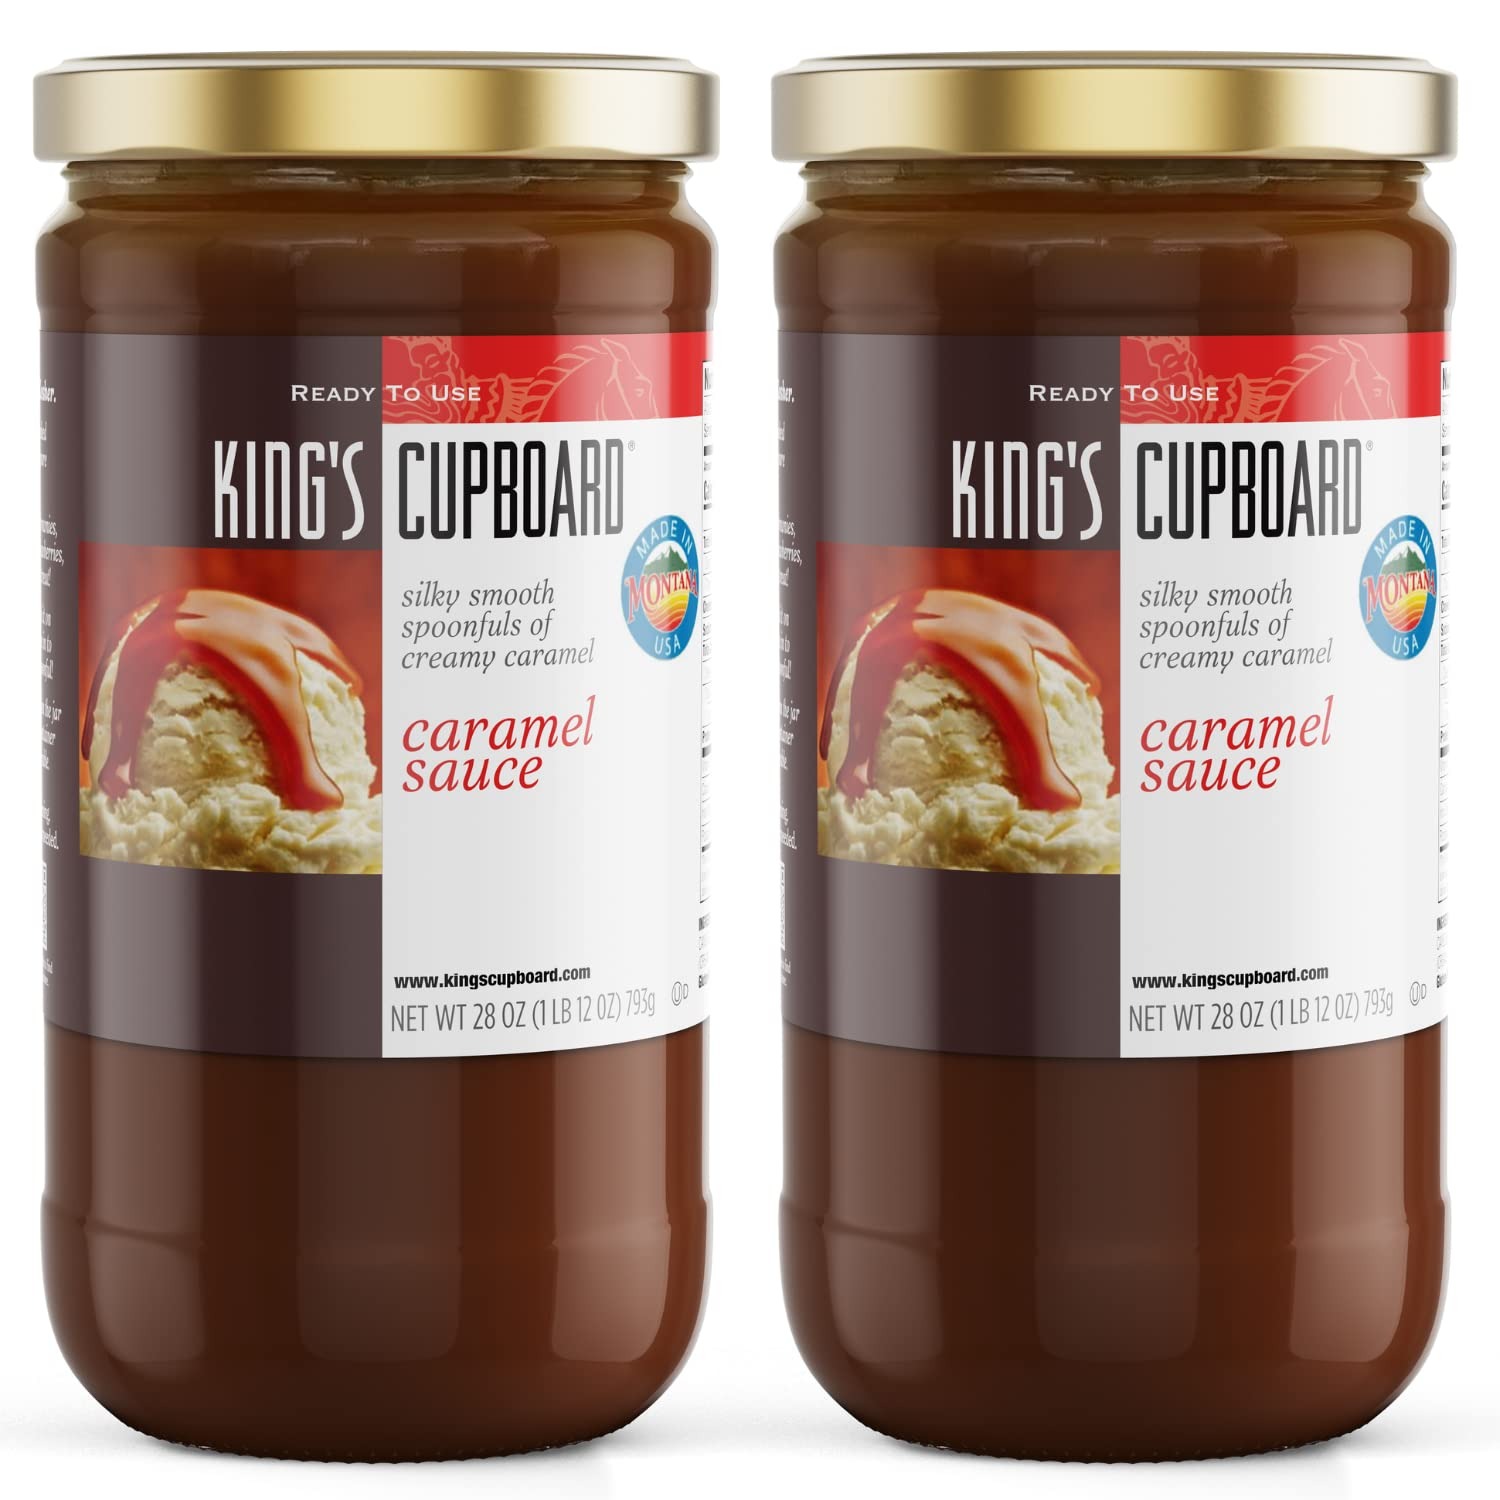
Item Name: King's Cupboard Cream Caramel Sauce - The Perfect Sauce for Ice Cream, Fruit Dip, Topping Desserts, Caramel Drizzle for Coffee - Gluten-Free, Kosher, All Natural Ingredients, 28 oz, Pack 2
Bullet Point 1: Pure Ingredients - Our Cream Caramel Sauce is made with fresh Montana cream, sweet butter, and deeply caramelized sugar. We use only non-GMO ingredients and no additives or preservatives
Bullet Point 2: Kosher and Gluten-Free - Our caramel sauce recipe is made in the USA, Kosher Certified by the Orthodox Union, and gluten-free so you can enjoy more of what you crave
Bullet Point 3: Top Desserts - Creamy and smooth with a classic caramel flavor, this is the perfect sauce for ice cream, blended in a shake, on top of cakes, and used as a caramel sauce for dipping apples and other fruit
Bullet Point 4: Coffee Drizzle - Caramel drizzle for coffee, anyone? Create coffee at home that rivals the café. Use our all natural caramel sauce as a coffee drizzle sauce and make decadent drinks such as caramel lattes, caramel macchiatos, and caramel frappuccinos
Bullet Point 5: Ready to Eat - You can eat the caramel sauce straight from the jar with a spoon! If you prefer a thinner homemade caramel sauce, remove it from the jar and warm it in a microwave-safe container for 10 seconds or until pourable
Bullet Point 6: About King’s Cupboard - Our mission includes a commitment to our co-workers and nurturing the community in which we live. We prioritize using locally grown agricultural ingredients to aid local farmers and minimize transportation costs whenever feasible.
Bullet Point 7: Product of USA - For more than three decades, we have been a proud local manufacturer and wholesale distributor of tasty dessert products, based in Montana, USA.
Bullet Point 8: Variety of Flavors - If you are searching for a topping for your favorite desserts, consider trying our Bittersweet Dark Chocolate Sauce or our rich and delicious Organic Hot Fudge Sauce. These sauces are great options as a topping for ice cream or any other dessert that could use an additional layer of flavor.
Bullet Point 9: Makes a Great Gift - Enhance your gift-giving by pairing our products with others from our line. Perfect for holidays, anniversaries, birthdays, employee appreciation, thank you, and host gifts. For an added treat, consider including our top-selling Organic Caramel and Hot Fudge Sauces, a delicious addition loved by both food enthusiasts and home cooks alike.
Bullet Point 10: Visit the King’s Cupboard Store - Explore a selection of recipe ideas, gift packages, and premium chocolate and caramel sauces in our store.
Product Description: Pure and Simple Ingredients Made with clean ingredients like fresh Montana cream, sweet butter, and deeply caramelized sugar, our Cream Caramel Sauce is creamy and smooth with a classic caramel flavor. We use only non-GMO ingredients and our products are free of additives and preservatives. Pour it over scoops of ice cream, dip apple slices (red or green, yum!), or even drizzle some on a piece of cake. No matter how you use it, we know you will love it! Ingredients Cream (milk), cane sugar, tapioca syrup, butter (cream, salt), vanilla extract, sea salt. Perfect Fruit Dip Who doesn't love Caramel Apples? Our sauce makes the perfect caramel sauce for dipping apples or your favorite fruit. Try it on bananas, strawberries, figs, pineapples, pears, and more! Coffee Concoctions There's no need to go to the café when you can create your favorite recipes at home. Use the caramel as a coffee drizzle sauce and add on top of whip cream. Make decadent drinks such as caramel swirl coffee, caramel lattes, caramel macchiatos, and caramel frappuccinos. The caramel sauce coffee and drink possibilities are endless! Top Desserts This is the perfect sauce to add on top of ice cream or a sundae. It can be blended in a shake and poured on top of cakes. Even popcorn can get an upgrade with a drizzle of caramel sauce! King's Cupboard For over 30 years, we have proudly been a local Montana, USA manufacturer and wholesale distributor of delicious dessert products. Our mission includes a commitment to our co-workers and nurturing the community in which we live. We source local agricultural ingredients to support regional growers and decrease transport distances when possible. If you’re looking for something to top your favorite treats, try our bittersweet dark chocolate sauce or our delicious organic hot fudge sauce. Our sauces all work perfectly with ice cream, or with any dessert that needs an extra dimension of flavor.
Value: 56.0
Unit: Ounce

Price: 36.5